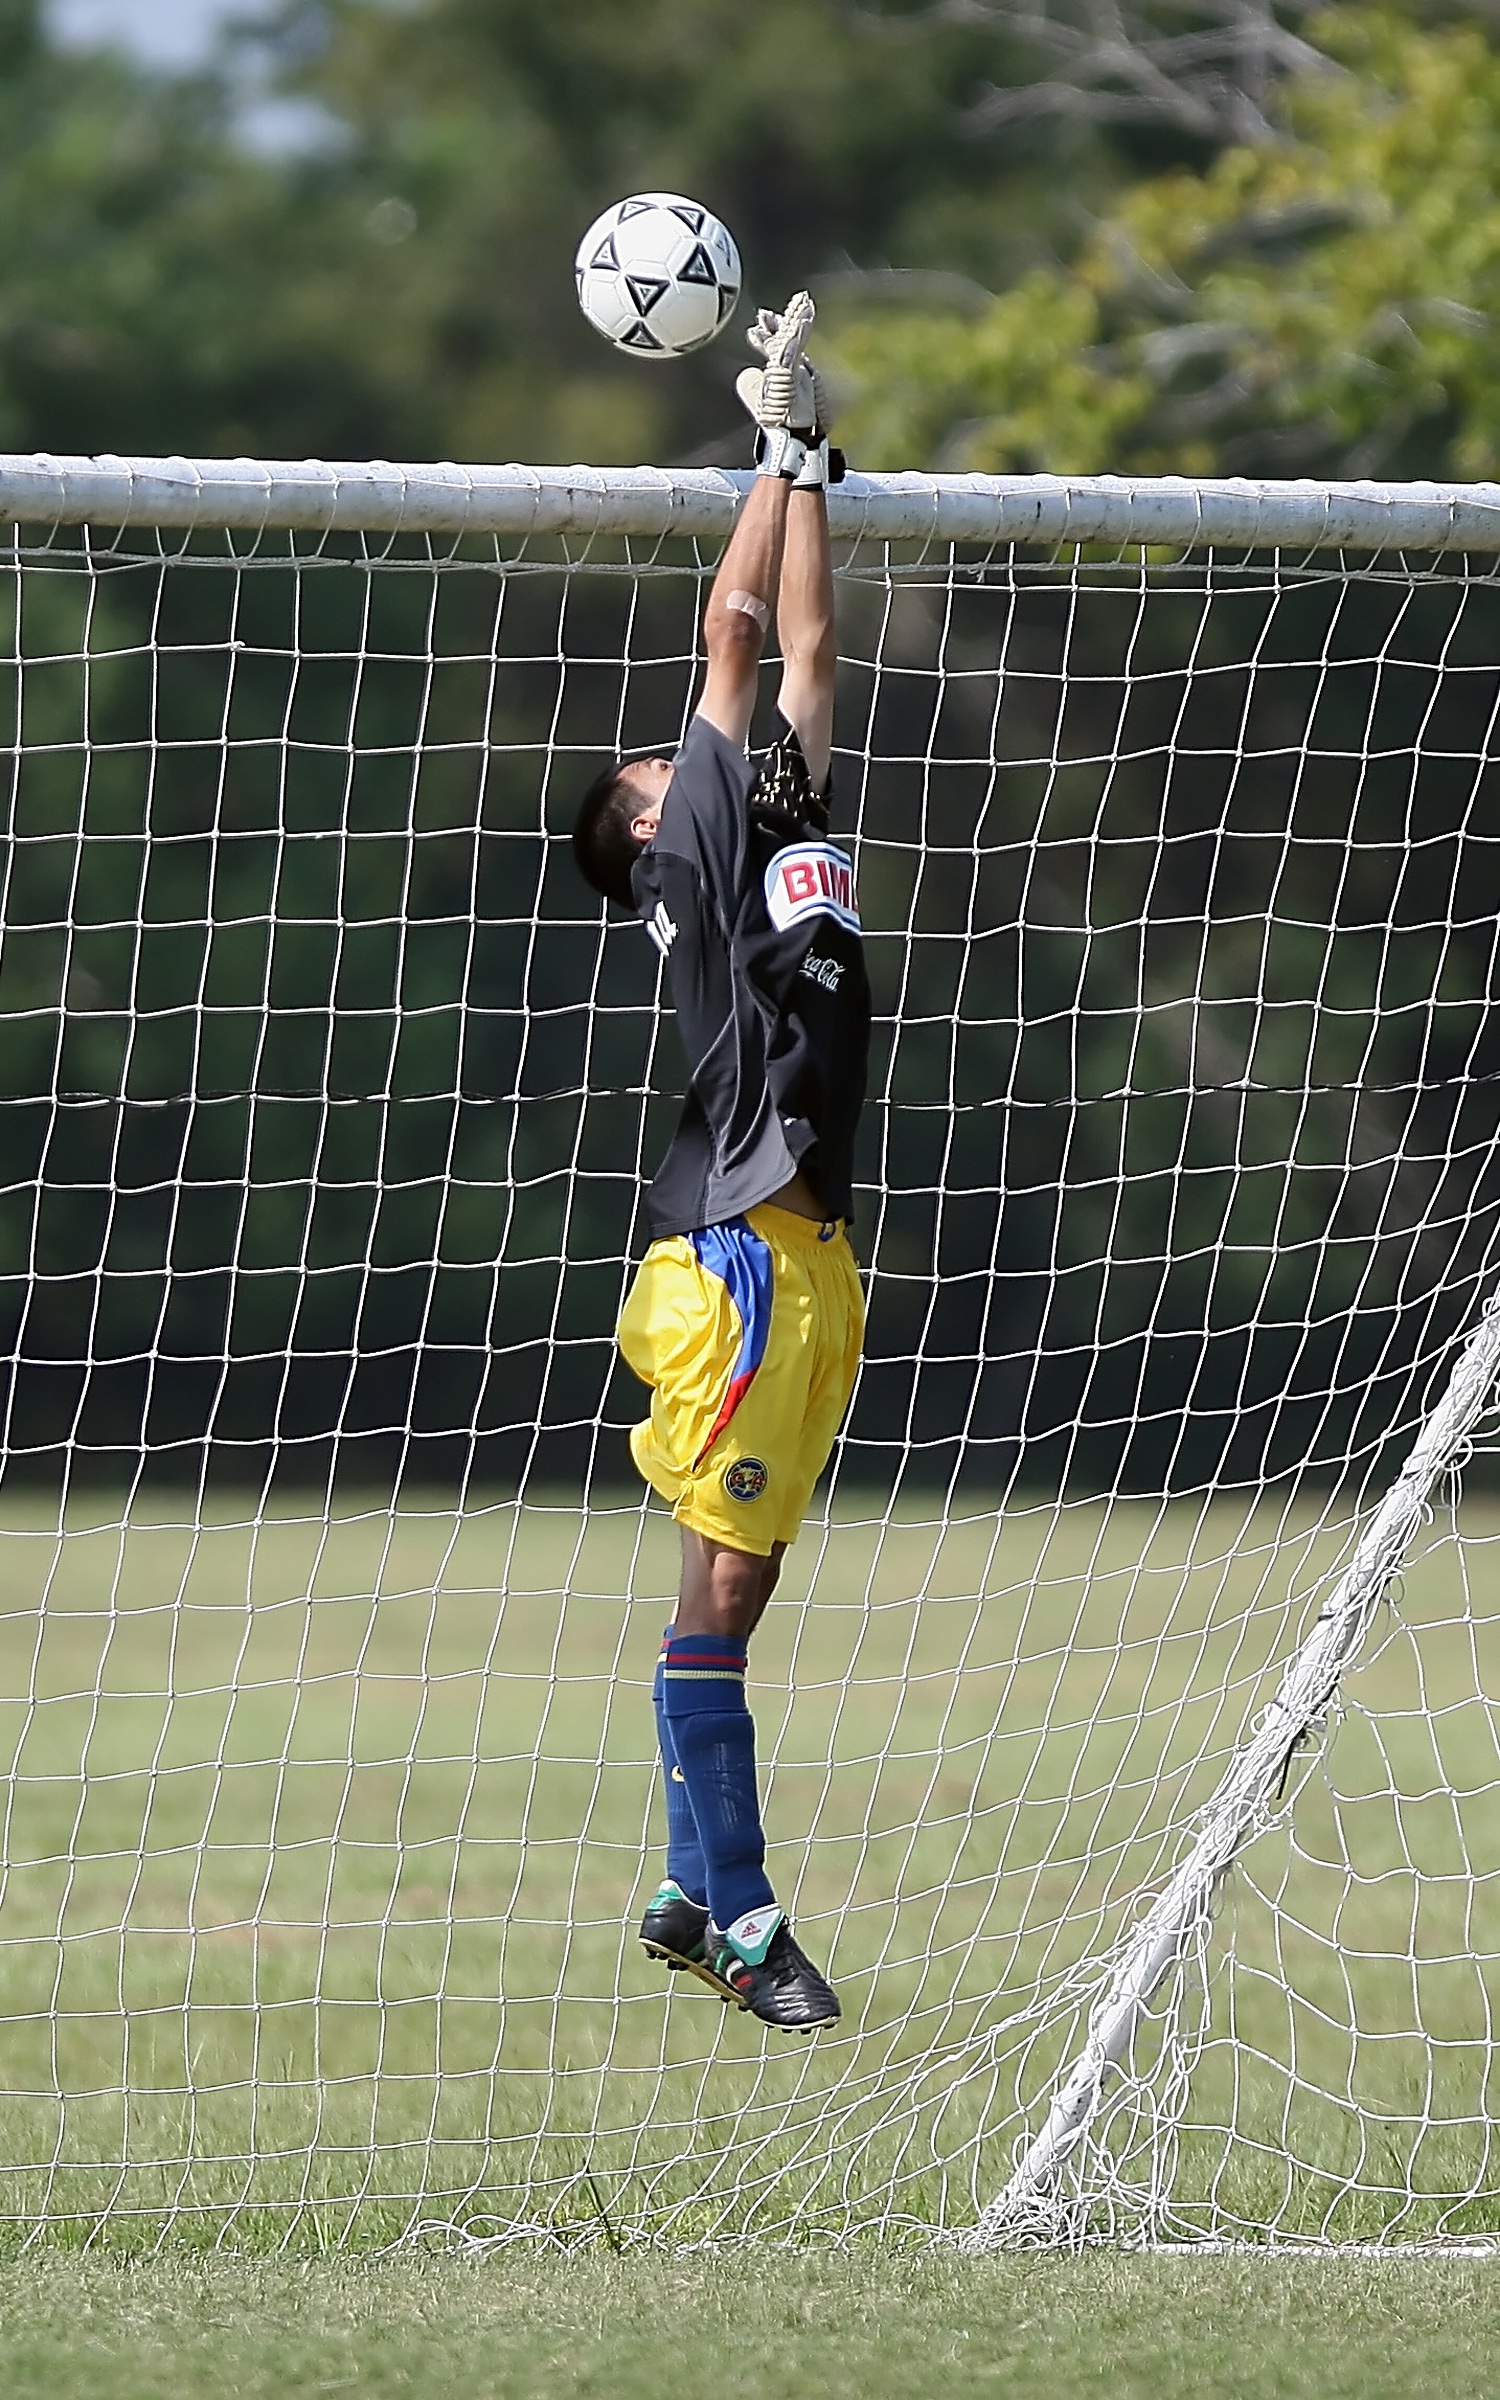
youth, soccer, football, player, sports, net, ball, save, goalie, goalkeeper, keeper, football player, ball game, soccer ball, goal keeper, goal tender, soccer match, soccer goalie, soccer goalkeeper, football goalie